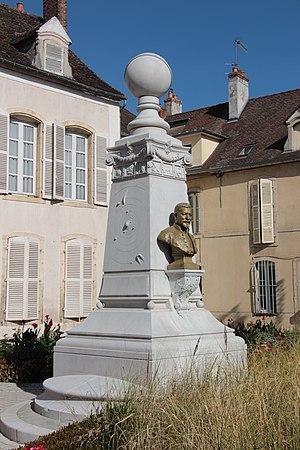
Monument en l'honneur de Félix Tisserand (astronome) à Nuits-Saint-Georges, sa ville natale.
François Félix Tisserand, né le 13 janvier 1845 à Nuits-Saint-Georges et mort le 20 octobre 1896 à Paris, est un astronome français.